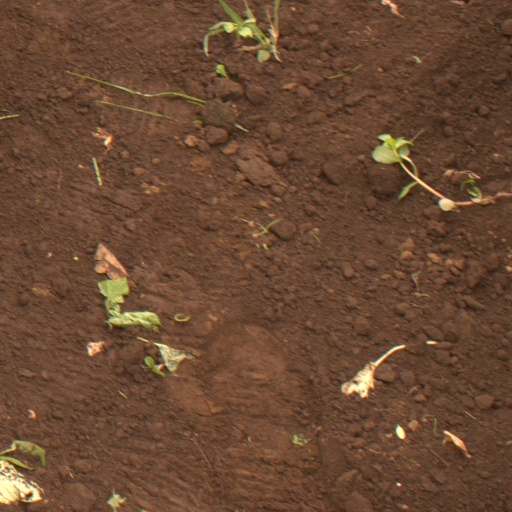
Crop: soybean